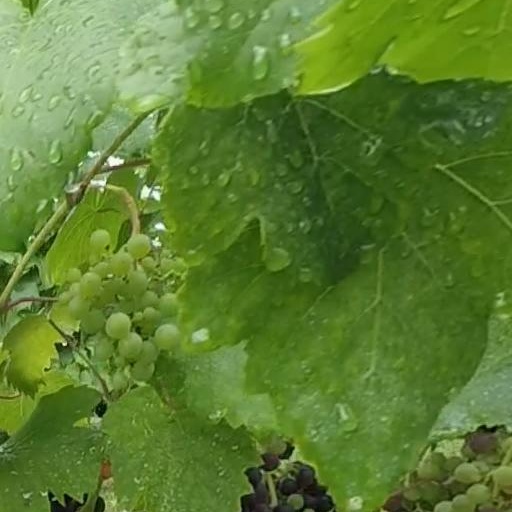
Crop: grape